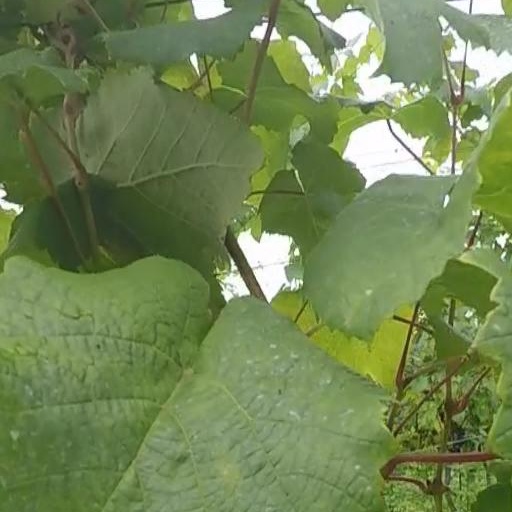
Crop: grape